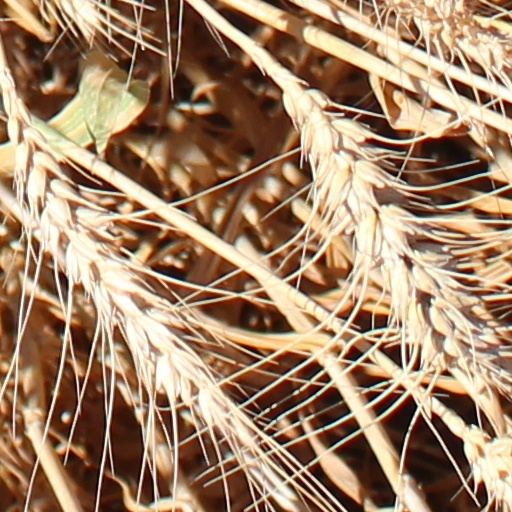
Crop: wheat